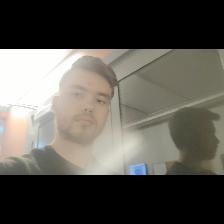
Label: Human